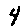
Label: 4